James C. King

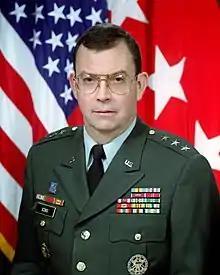
LTG James C. KingDirector of the National Imagery and Mapping AgencyMarch 1998 – September 2001

James C. King (born 18 March 1946) is a retired United States Army Lieutenant General. A career Military Intelligence officer, he served on active duty from 1968 to 2001. At the time of his retirement he was serving as the Director of the National Imagery and Mapping Agency, one of the intelligence agencies of the United States Intelligence Community.